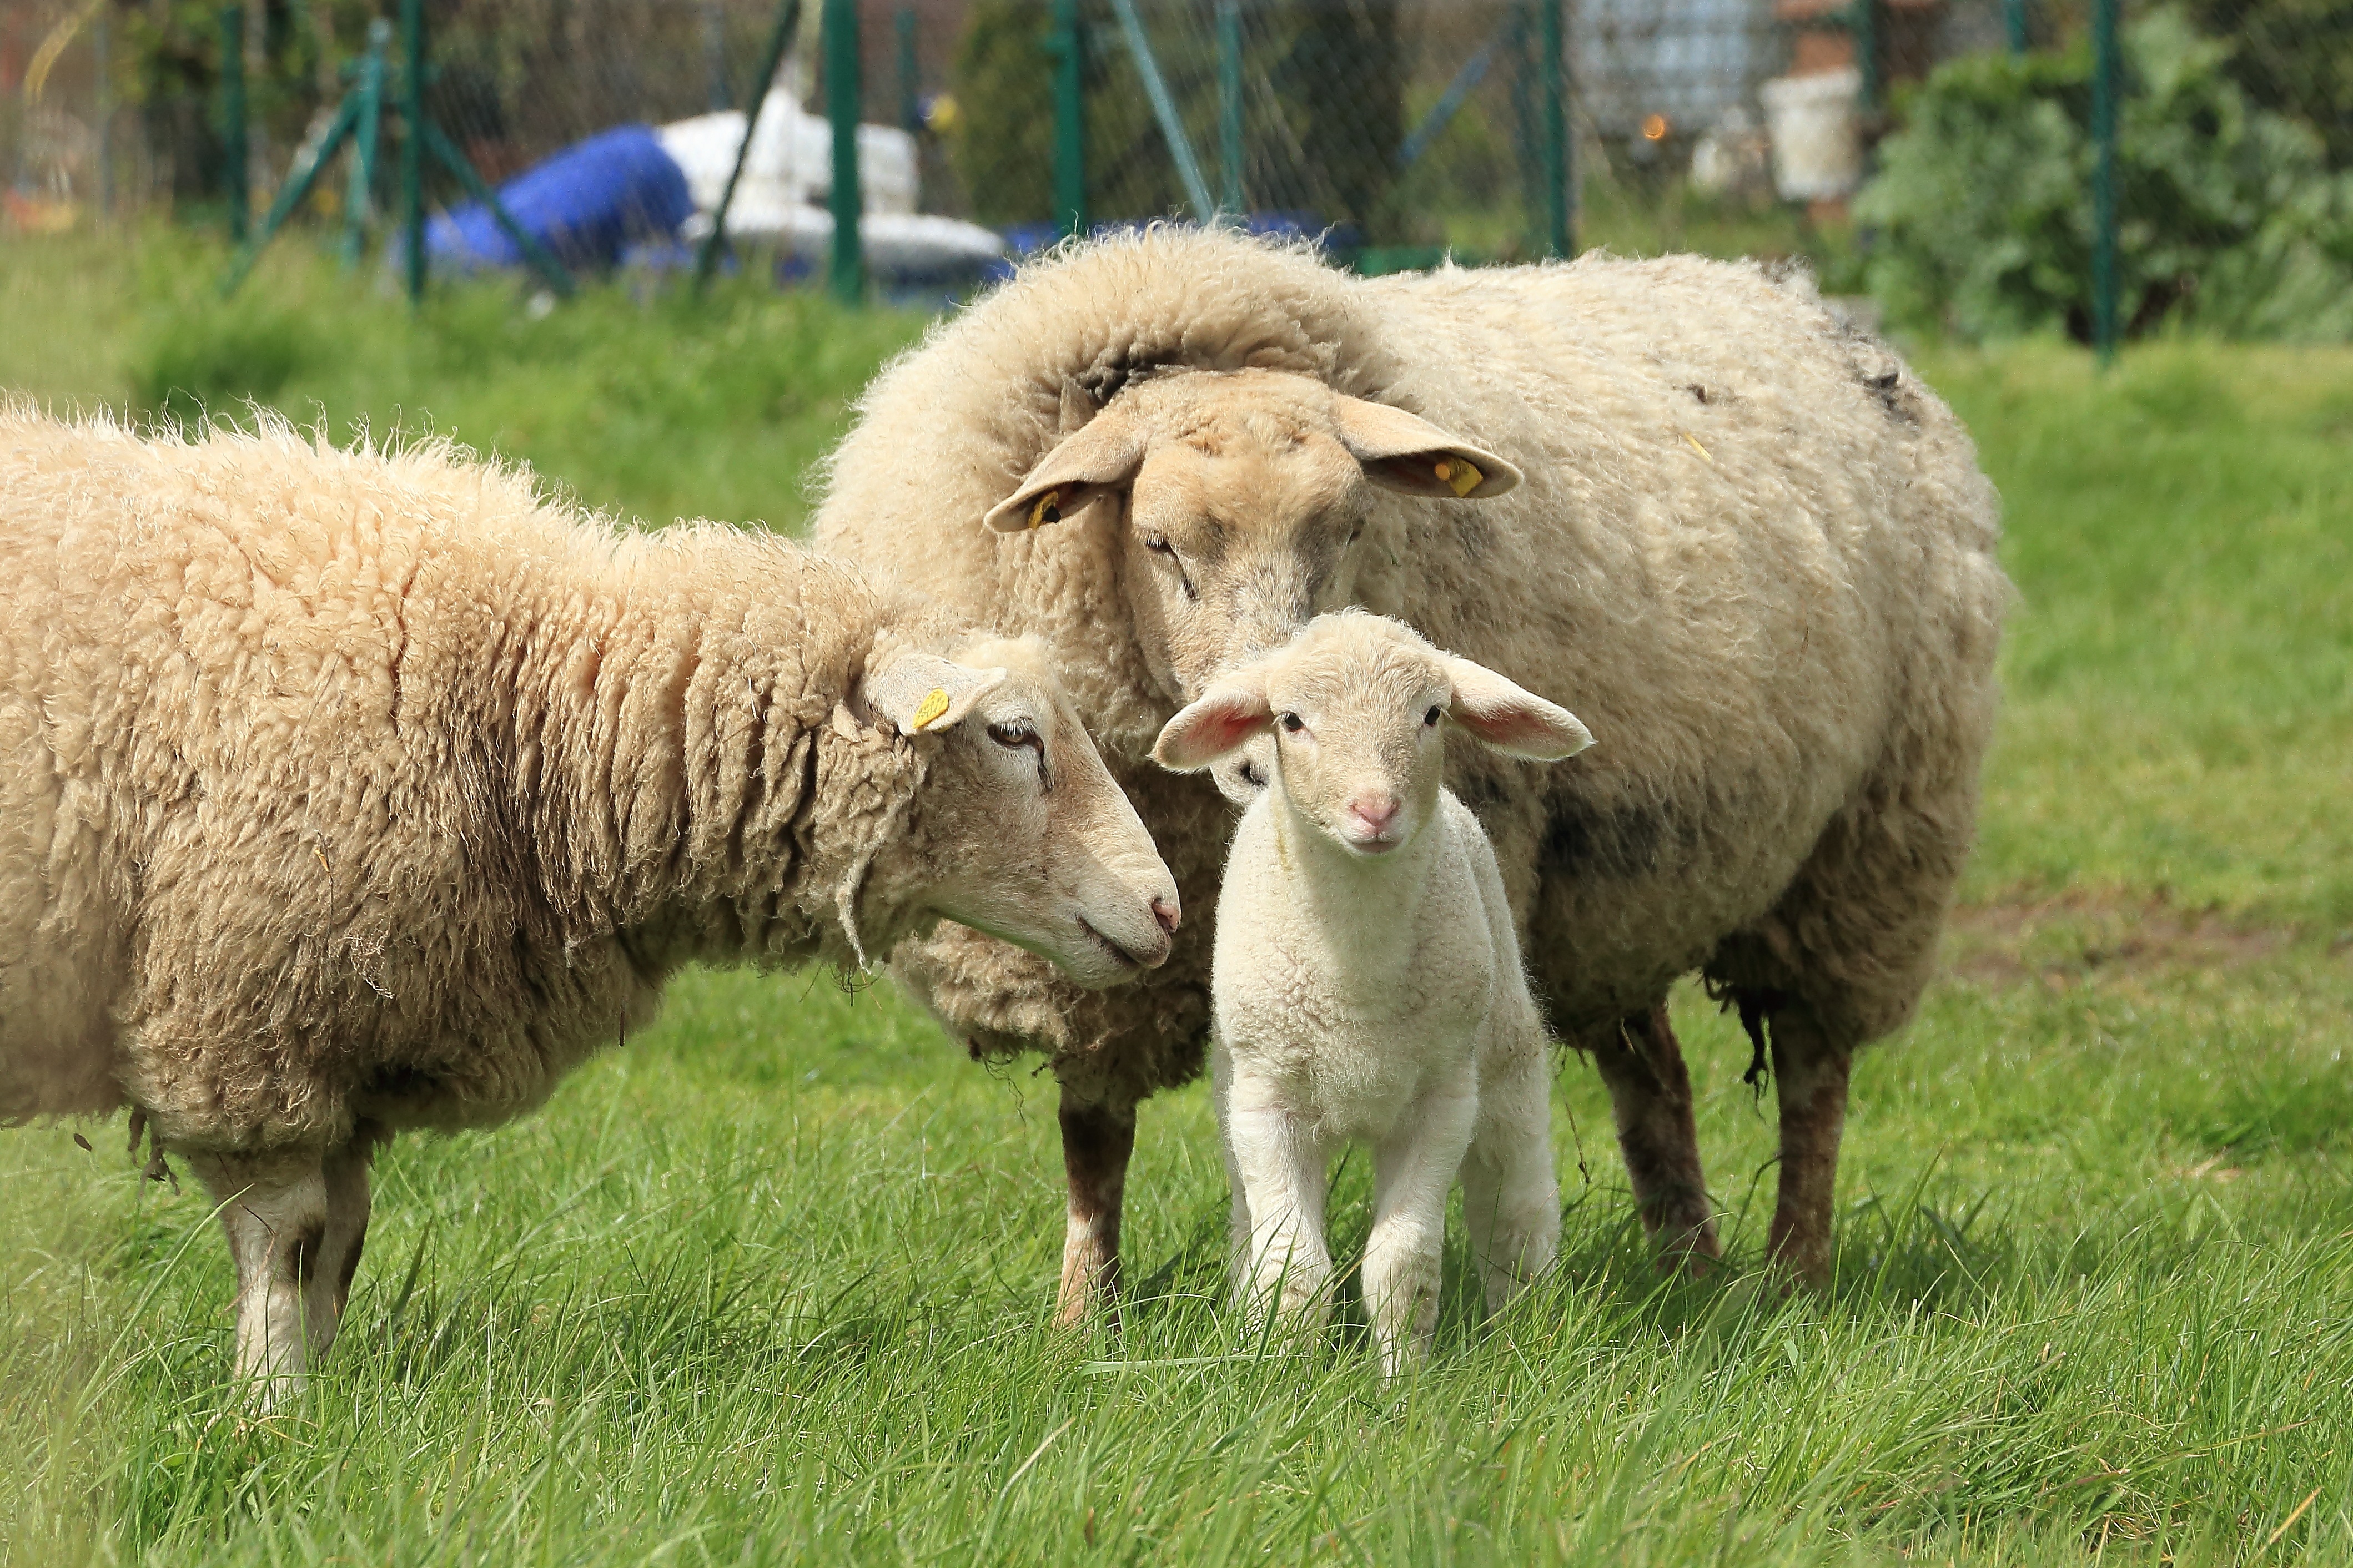
grass, farm, meadow, animal, wildlife, herd, pasture, grazing, sheep, mammal, wool, fauna, lamb, vertebrate, sheeps, lambs, sch fchen, cattle like mammal, cow goat family